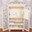
Label: wardrobe